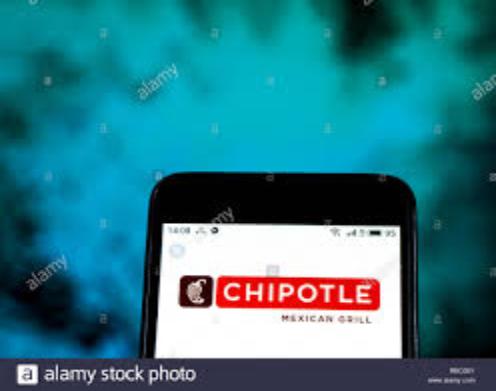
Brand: Chipotle Mexican Grill-1
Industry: Clothes